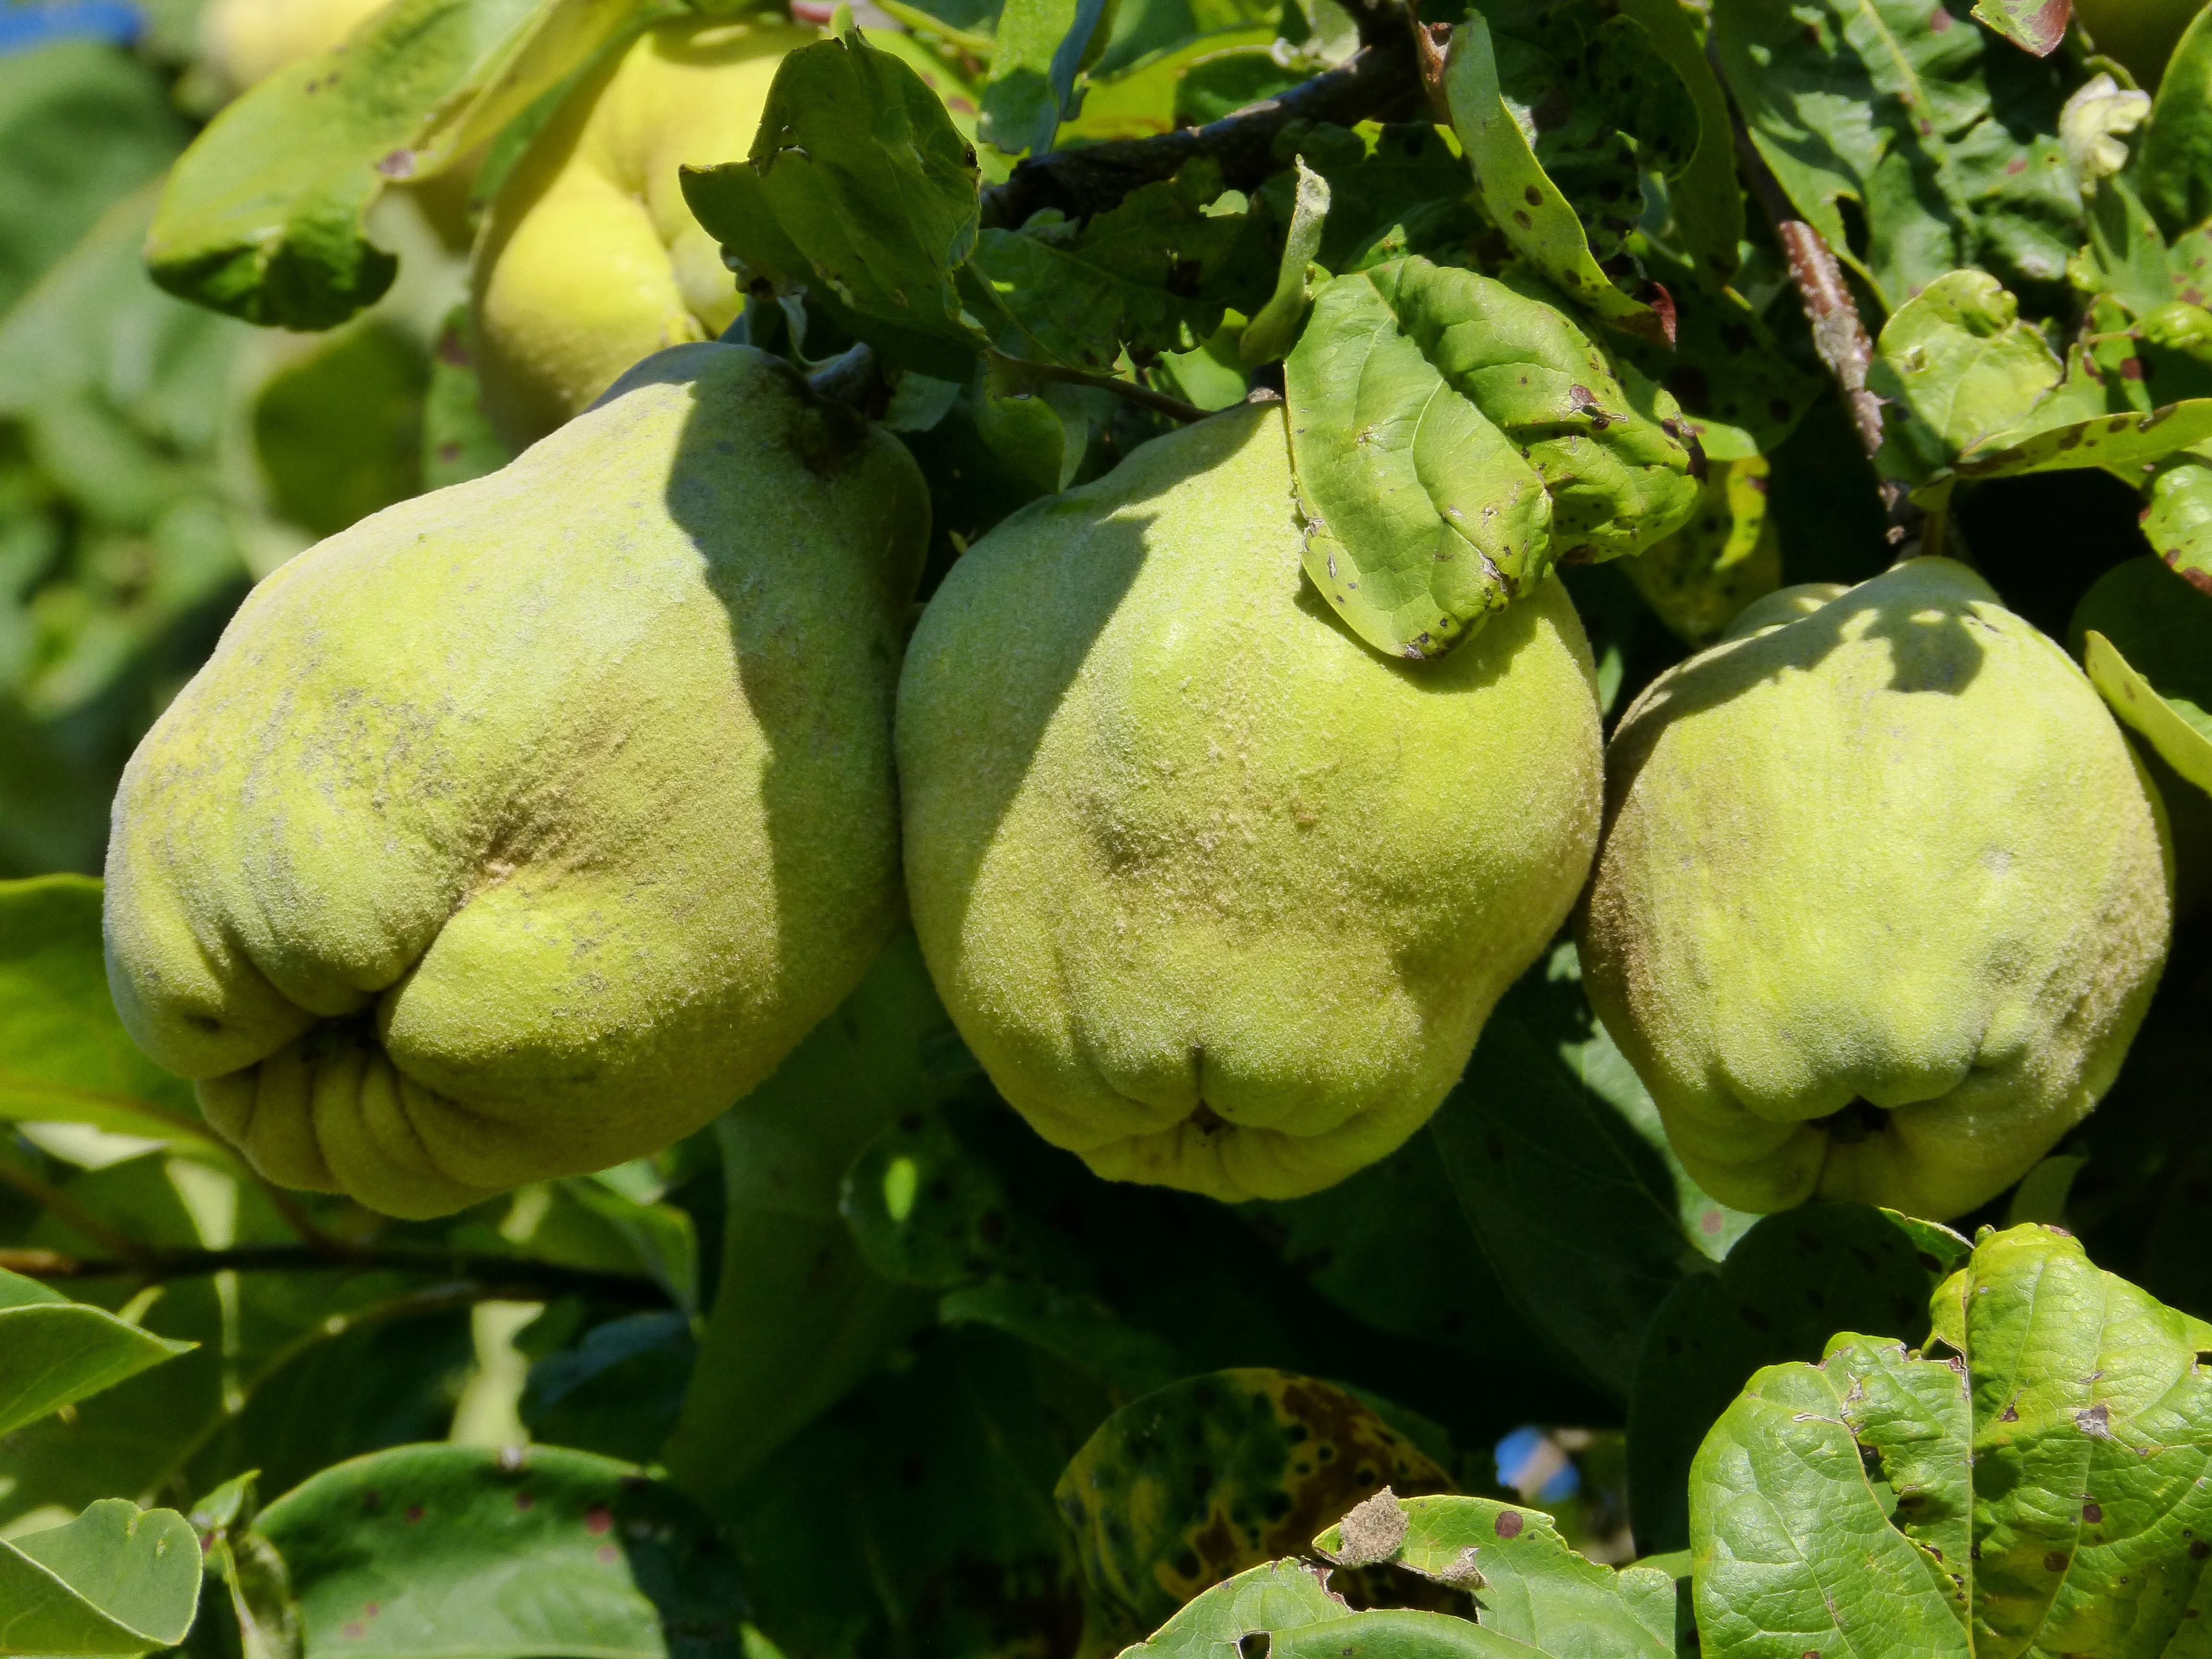
tree, nature, plant, fruit, flower, food, green, harvest, produce, vegetable, autumn, botany, gourd, large, quince, kernobstgewaechs, flowering plant, land plant, cydonia oblonga, cydonia